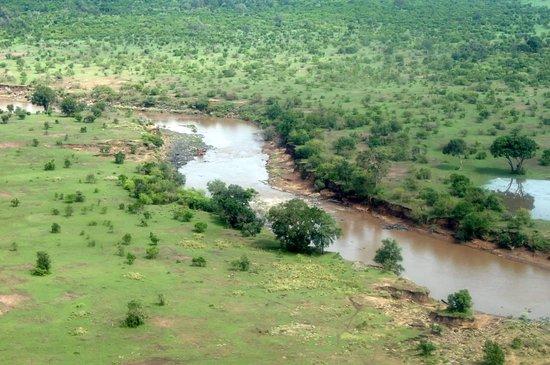
Mazingira ya hali ya hewa ya kitropoki yenye mandhari nzuri na mto mrefu wenye maji yanayotiririka polepole, huku pembeni yake kukiwa na miti mirefu kwa mifupi pamoja na vichaka vingi vya kijani kibichi.